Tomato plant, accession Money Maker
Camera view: vertical (180 deg); turntable rotation: 120 degrees
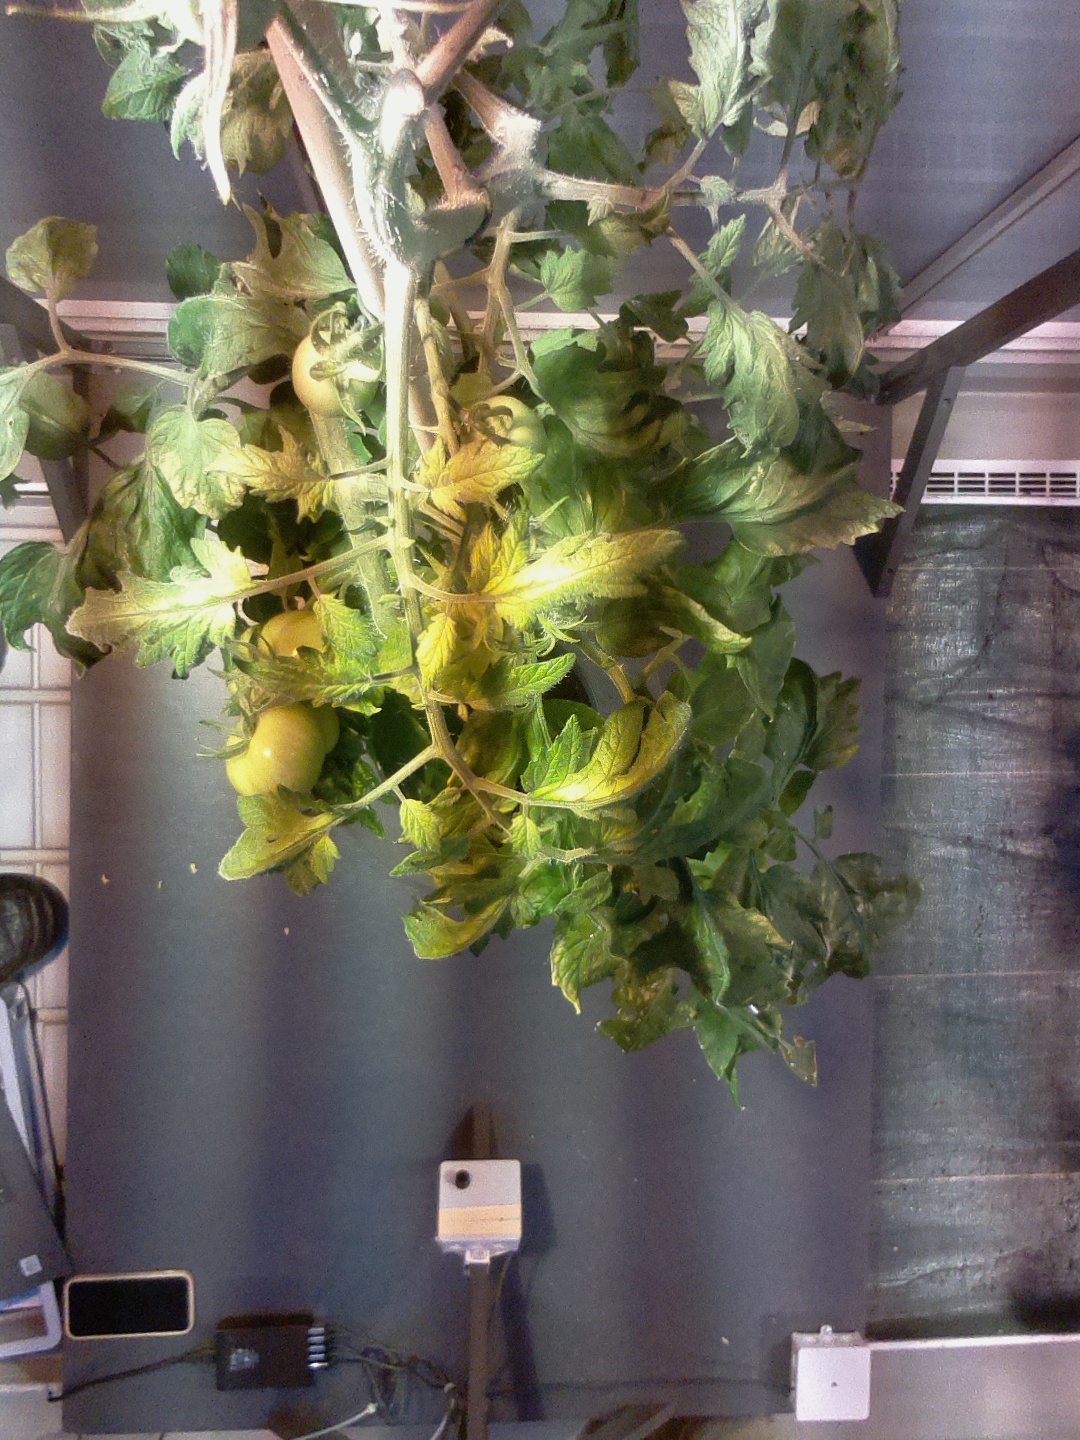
BBCH growth stage 77: 70%-80% of final fruit size